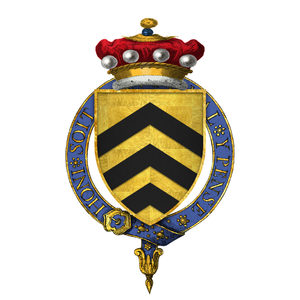
Wauthier de Masny, 1ᵉʳ baron Masny est un amiral de la flotte et un chevalier de renom.
Anne de Masny, comtesse de Pembroke et suo jure 2ᵉ baronne de Masny, est une femme de la noblesse anglaise du XIVᵉ siècle.
La bataille de Quimperlé est une bataille de la guerre de Succession de Bretagne, guerre régionale qui s'inscrit dans la rivalité franco-anglaise de la guerre de Cent Ans. Elle oppose en avril 1342 une armée anglo-bretonne aux ordres de Jeanne de Flandre, épouse de Jean de Montfort à une force franco-bretonne soutenant le parti de Charles de Blois et commandée par Louis d'Espagne.